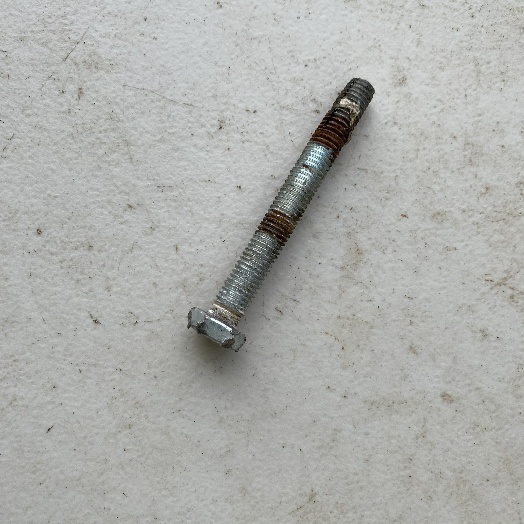
Label: Metal